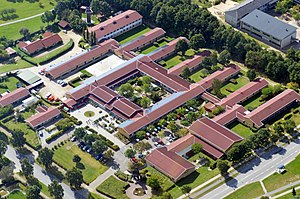
Nørgaards Højskole
Nørgaards Højskole i 2014.
Nørgaards Højskole luftfoto taget af Tommas Rubæk Amstrup, Nørgaards Højskole
Nørgaards Højskole ligger i Bjerringbro i Jylland med kort afstand til Viborg og Århus. Nørgaard Højskole blev i 1955 grundlagt af Arne og Johanne Nørgaard, som havde lejet sig ind i den gamle gymnastikskole af Den jydske Haandværkerskole i Hadsten. Skolen flyttede til sin nuværende lokalitet i 1972. Forstander fra 2003 og frem til den 31. december 2018 er Vibeke Hundborg fra Randers. Forstander fra 1. januar 2019 til i dag er Karen Friis.